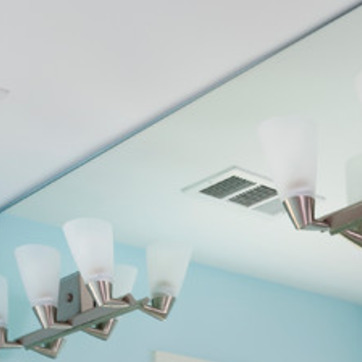
Material: mirror